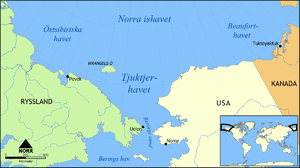
Tjuktjerhavet
Kort over Tjuktjerhavet.
Tjuktjerhavet er et randhav af Ishavet, beliggende nord for Beringstrædet mellem Sibirien og Alaska. Mod vest afgrænses det af Wrangeløen og grænser her mod Østsibiriske hav. I øst afgrænses det af Point Barrow i Alaska og grænser her mod Beauforthavet. Det afgrænses af Tjuktjerhalvøen i sydvest og af Sewardhalvøen i sydøst og overgår mod syd i Beringstrædet, som forbinder det med Stillehavet, idet grænsen sættes til polcirkelen.